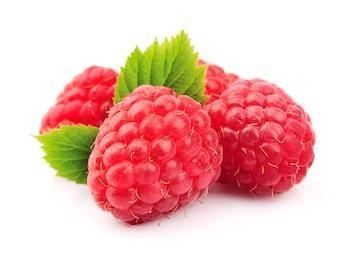
Label: raspberry